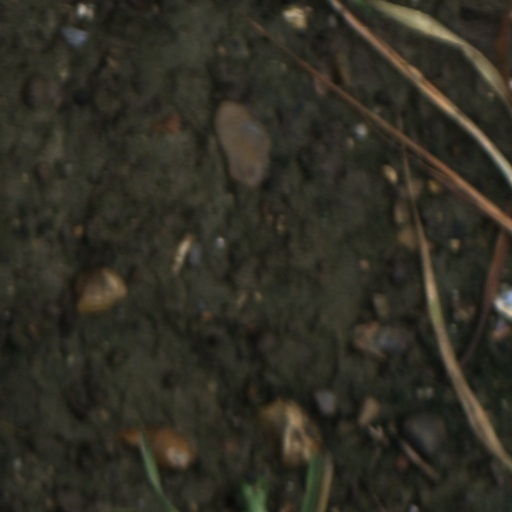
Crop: wheat